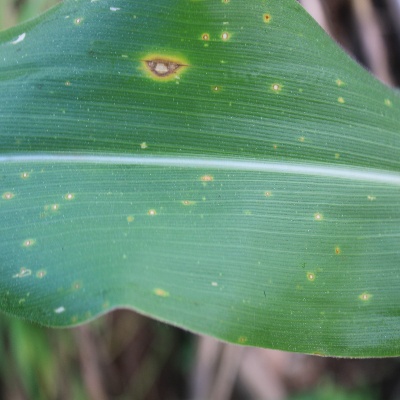
Crop: Maize
Condition: leaf blight